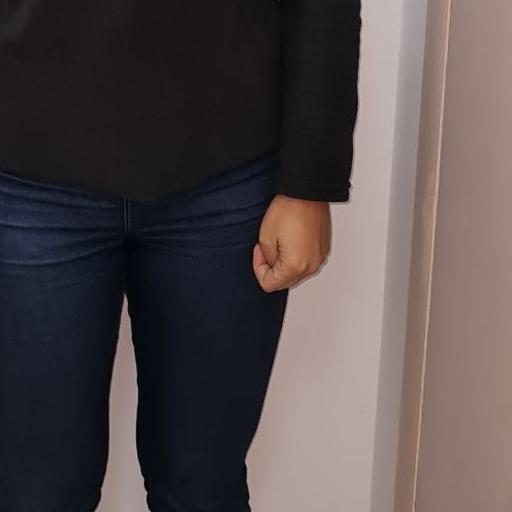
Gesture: no_gesture